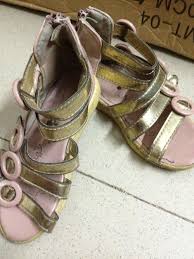
Waste category: shoes